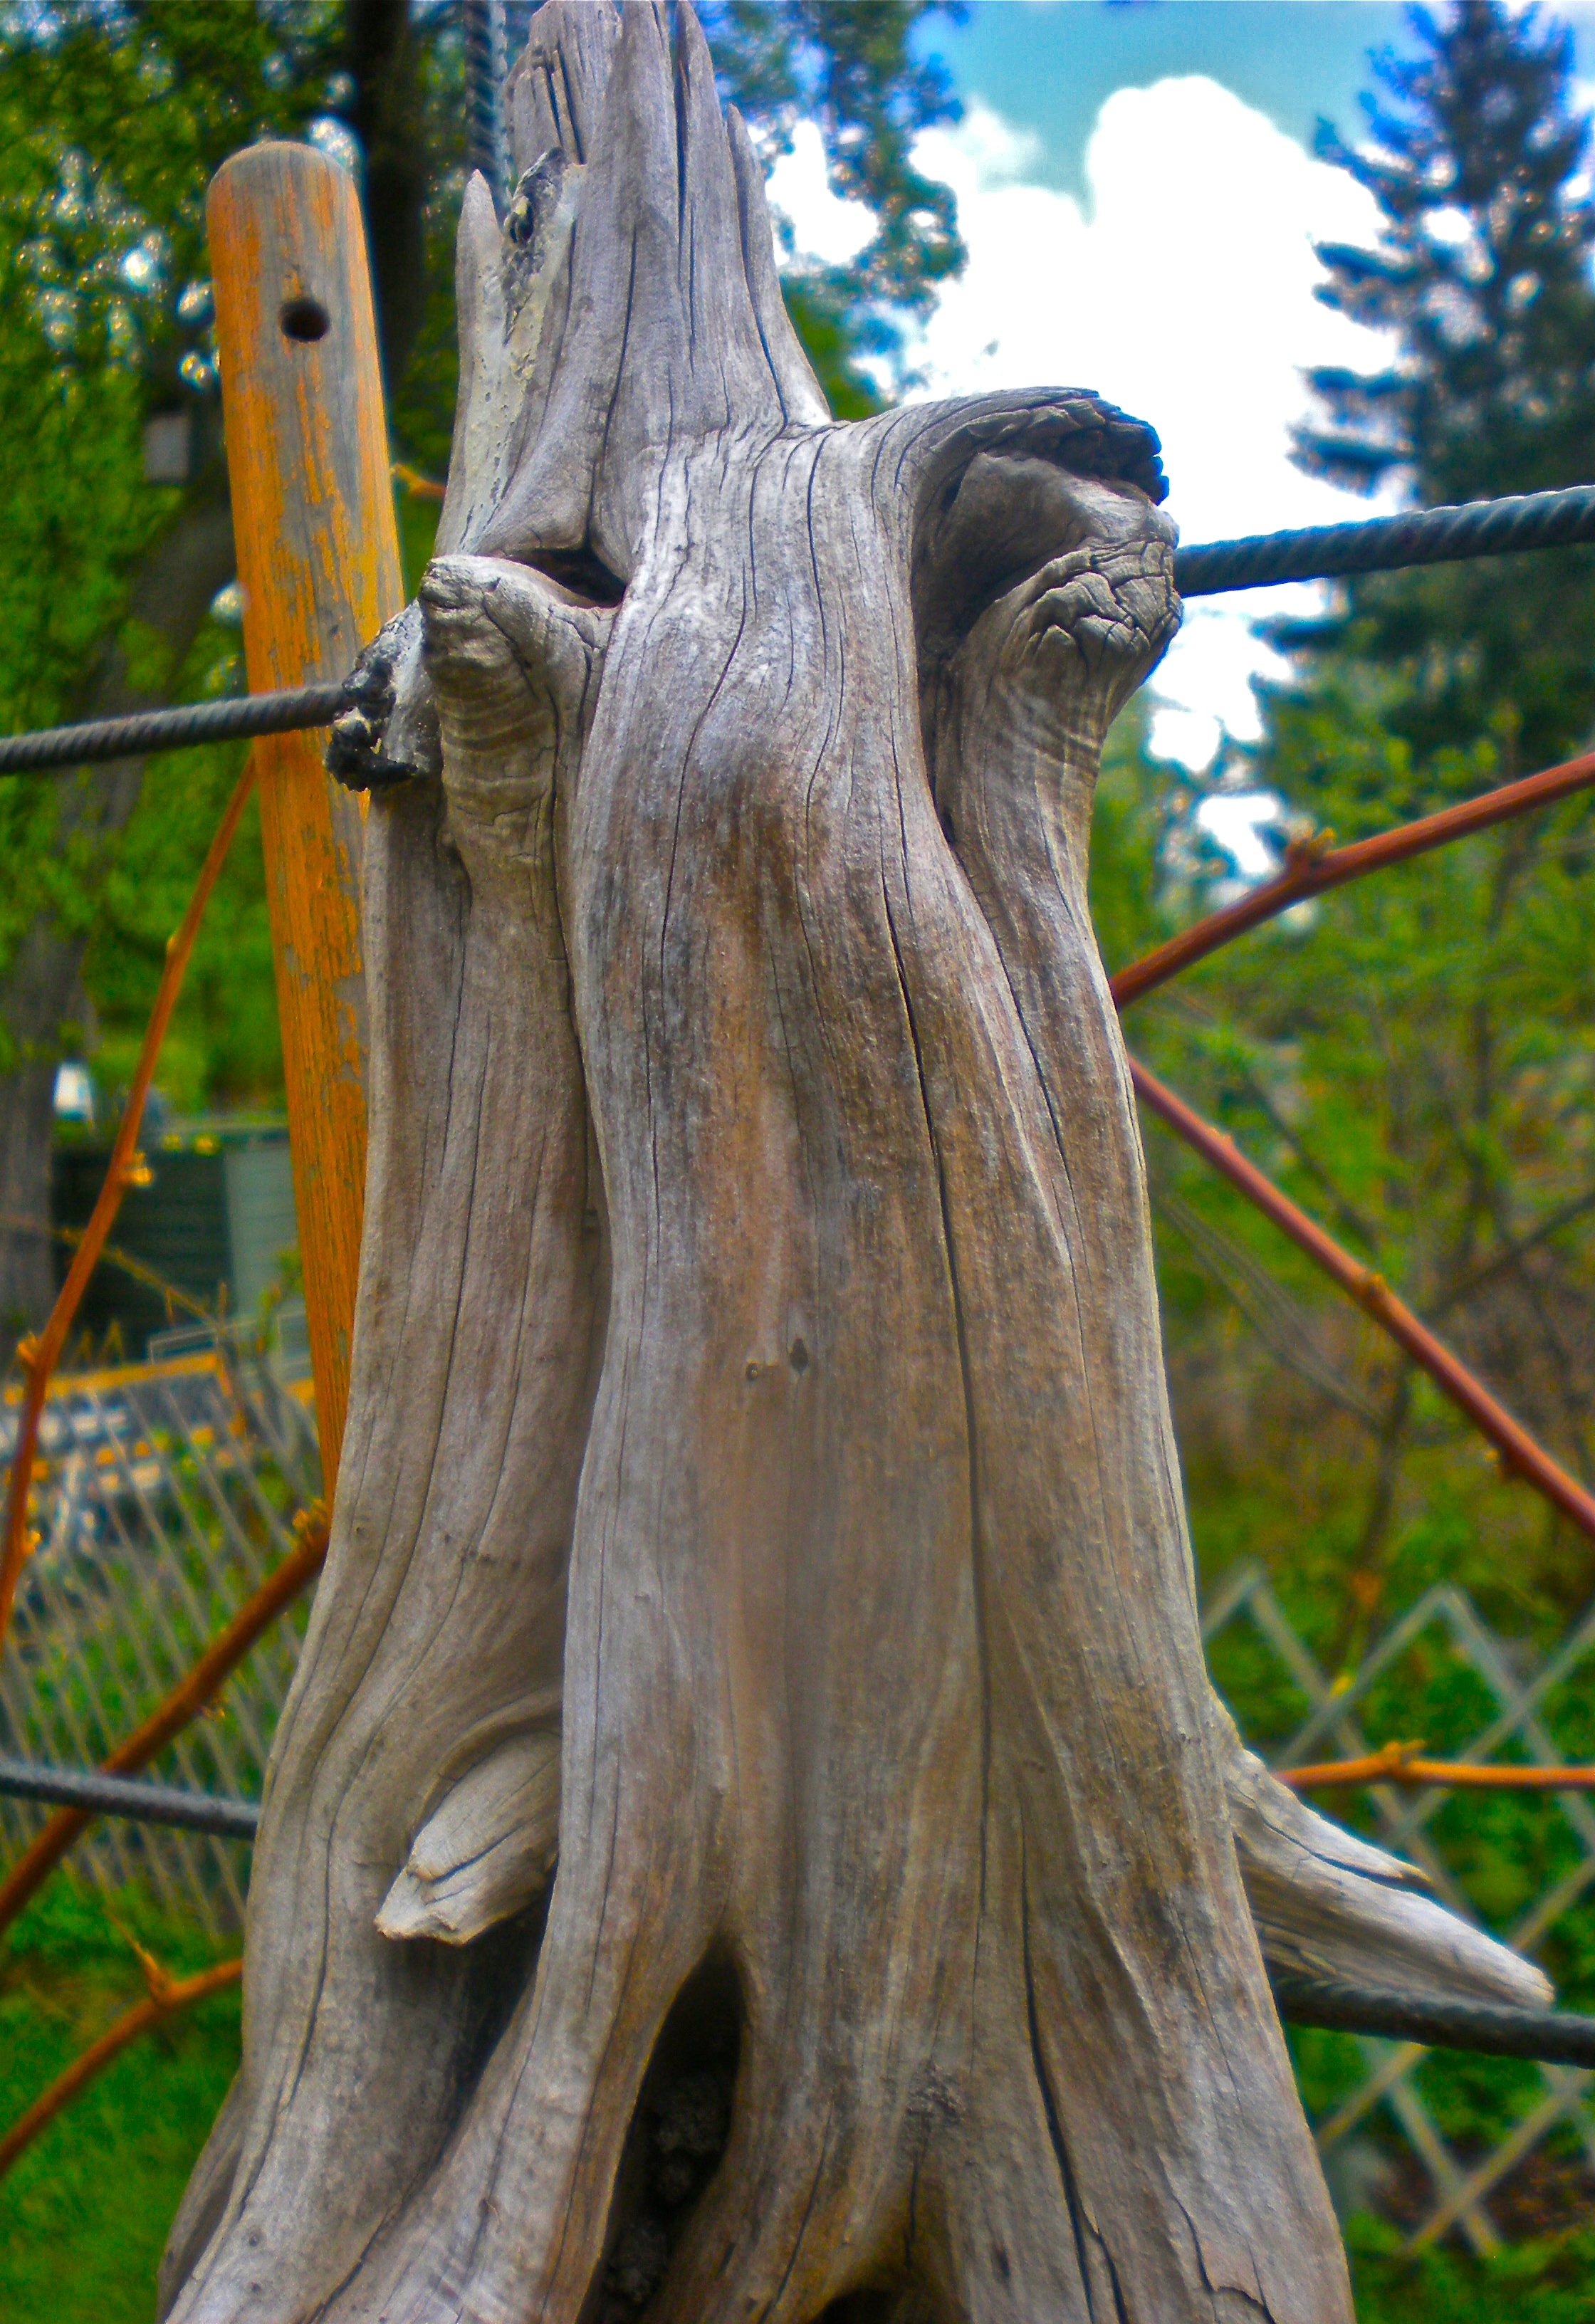
tree, forest, plant, wood, leaf, flower, trunk, statue, botany, sculpture, art, carving, proboscis, natural art, woody plant, chainsaw carving, tree figure